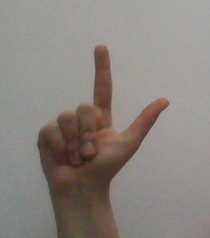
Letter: laam